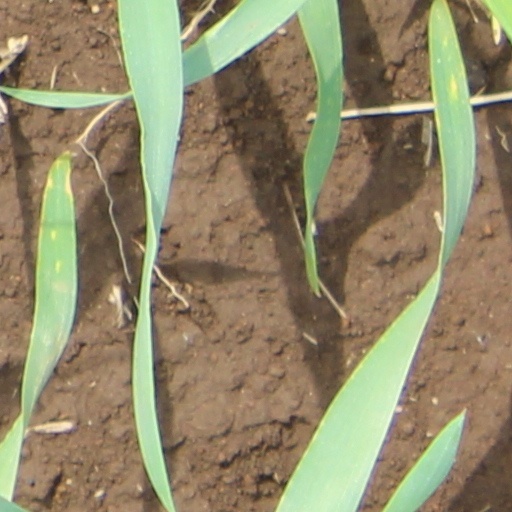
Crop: wheat